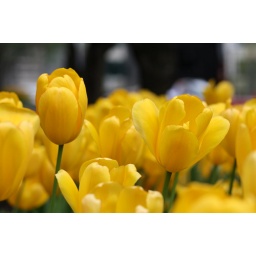
Walking though urban living and I came across these yellow tulips in between some buildings down town Chicago